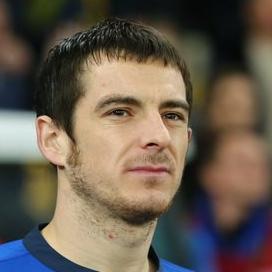
Age: 30